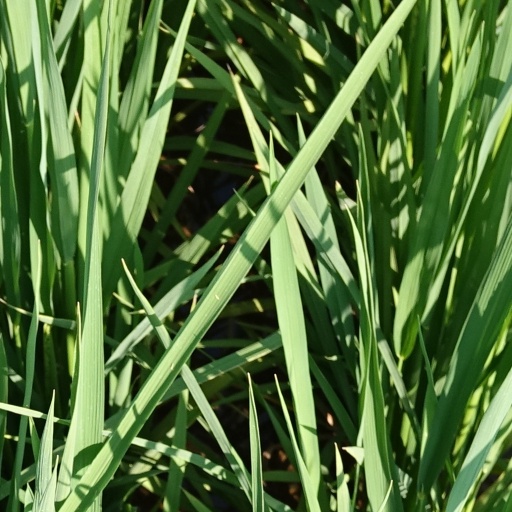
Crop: rice